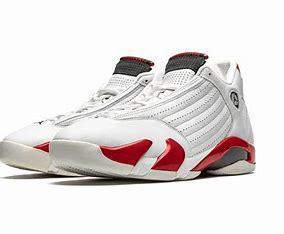
Brand: Jordan
Model: 14 Retro